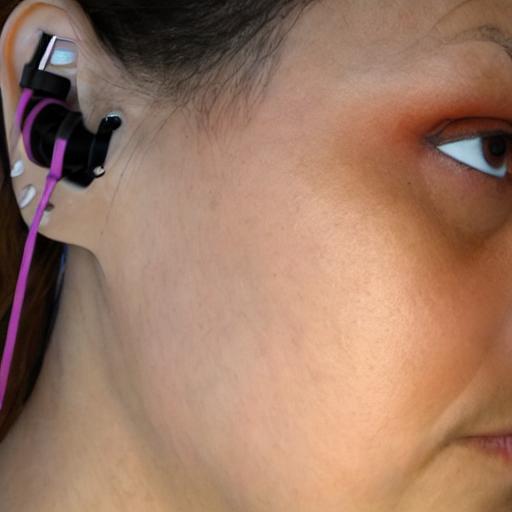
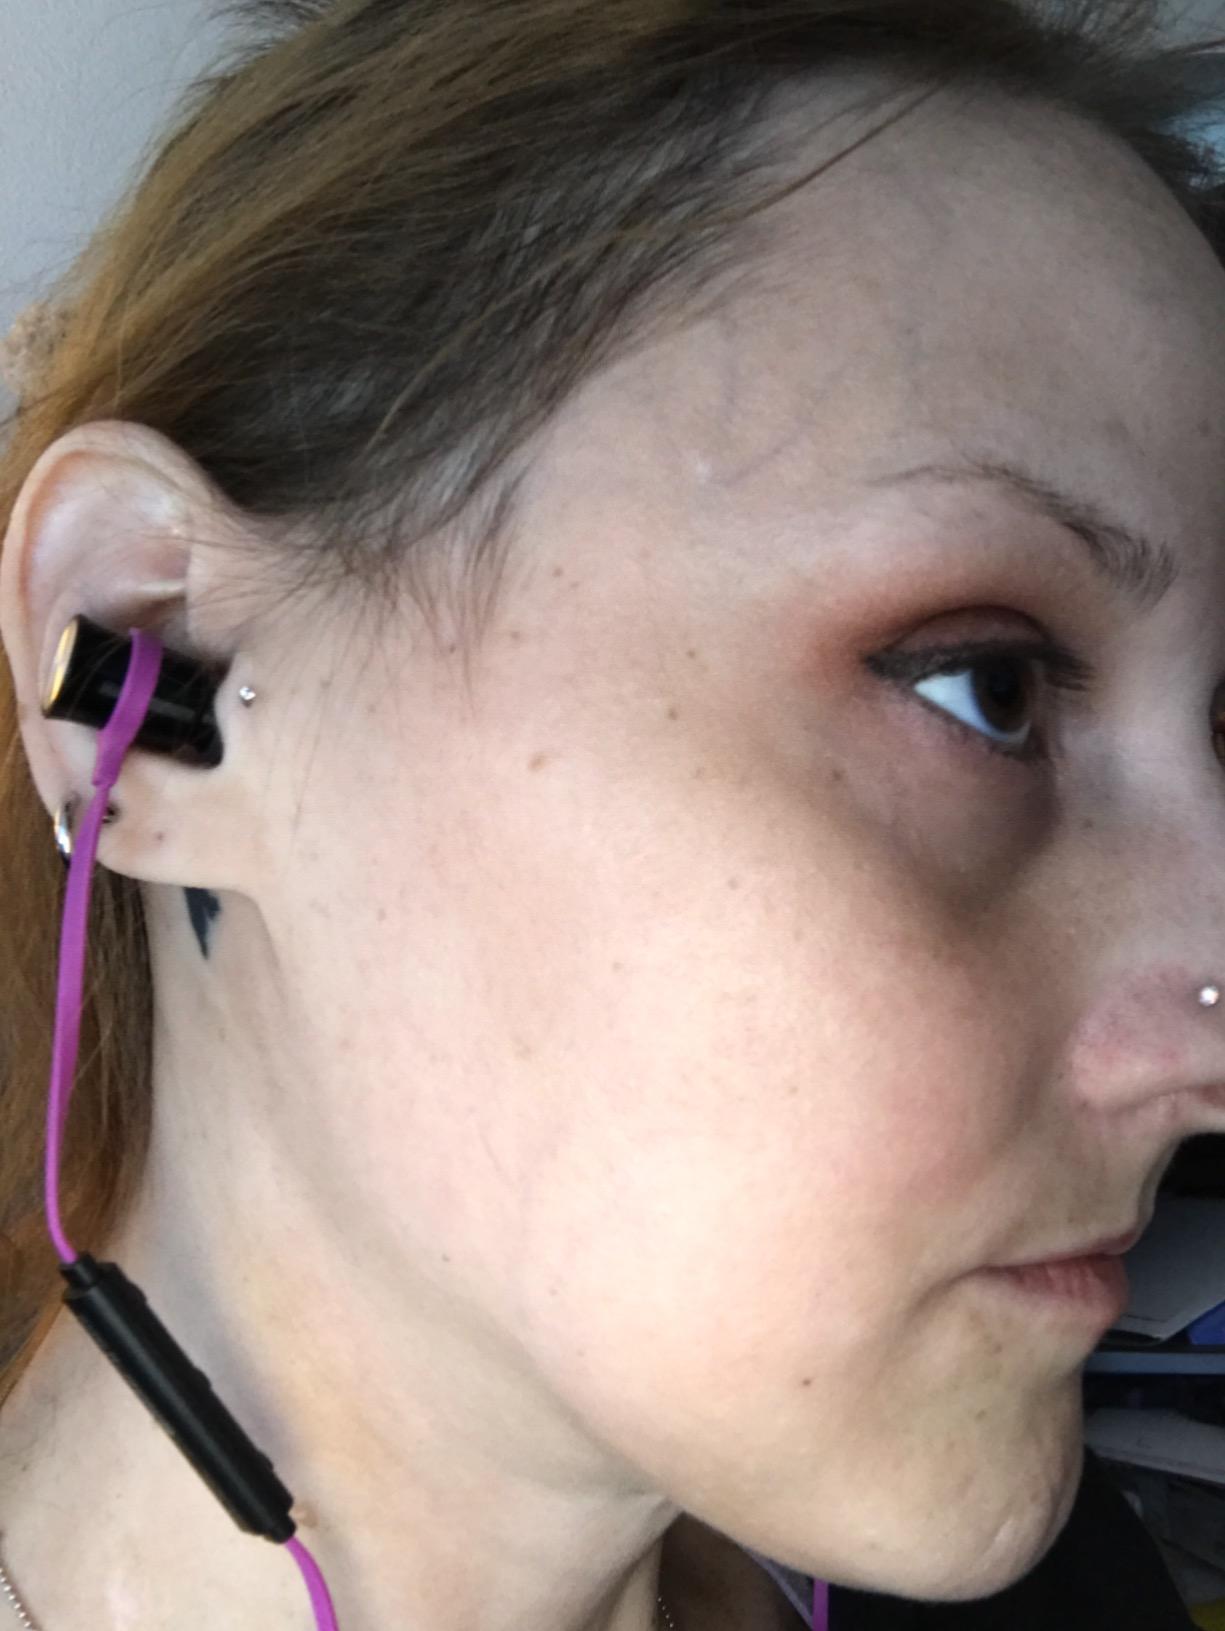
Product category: earbuds
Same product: no